Heartbeat in the Brain

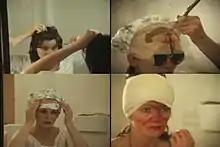
Screenshots from the film

Heartbeat in the Brain is a 1970 documentary film produced and directed by Amanda Feilding, an advocate of trepanation. It was filmed by Joseph Mellen.